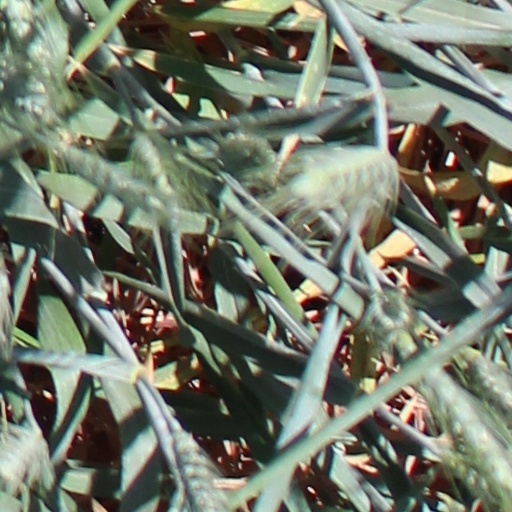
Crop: wheat